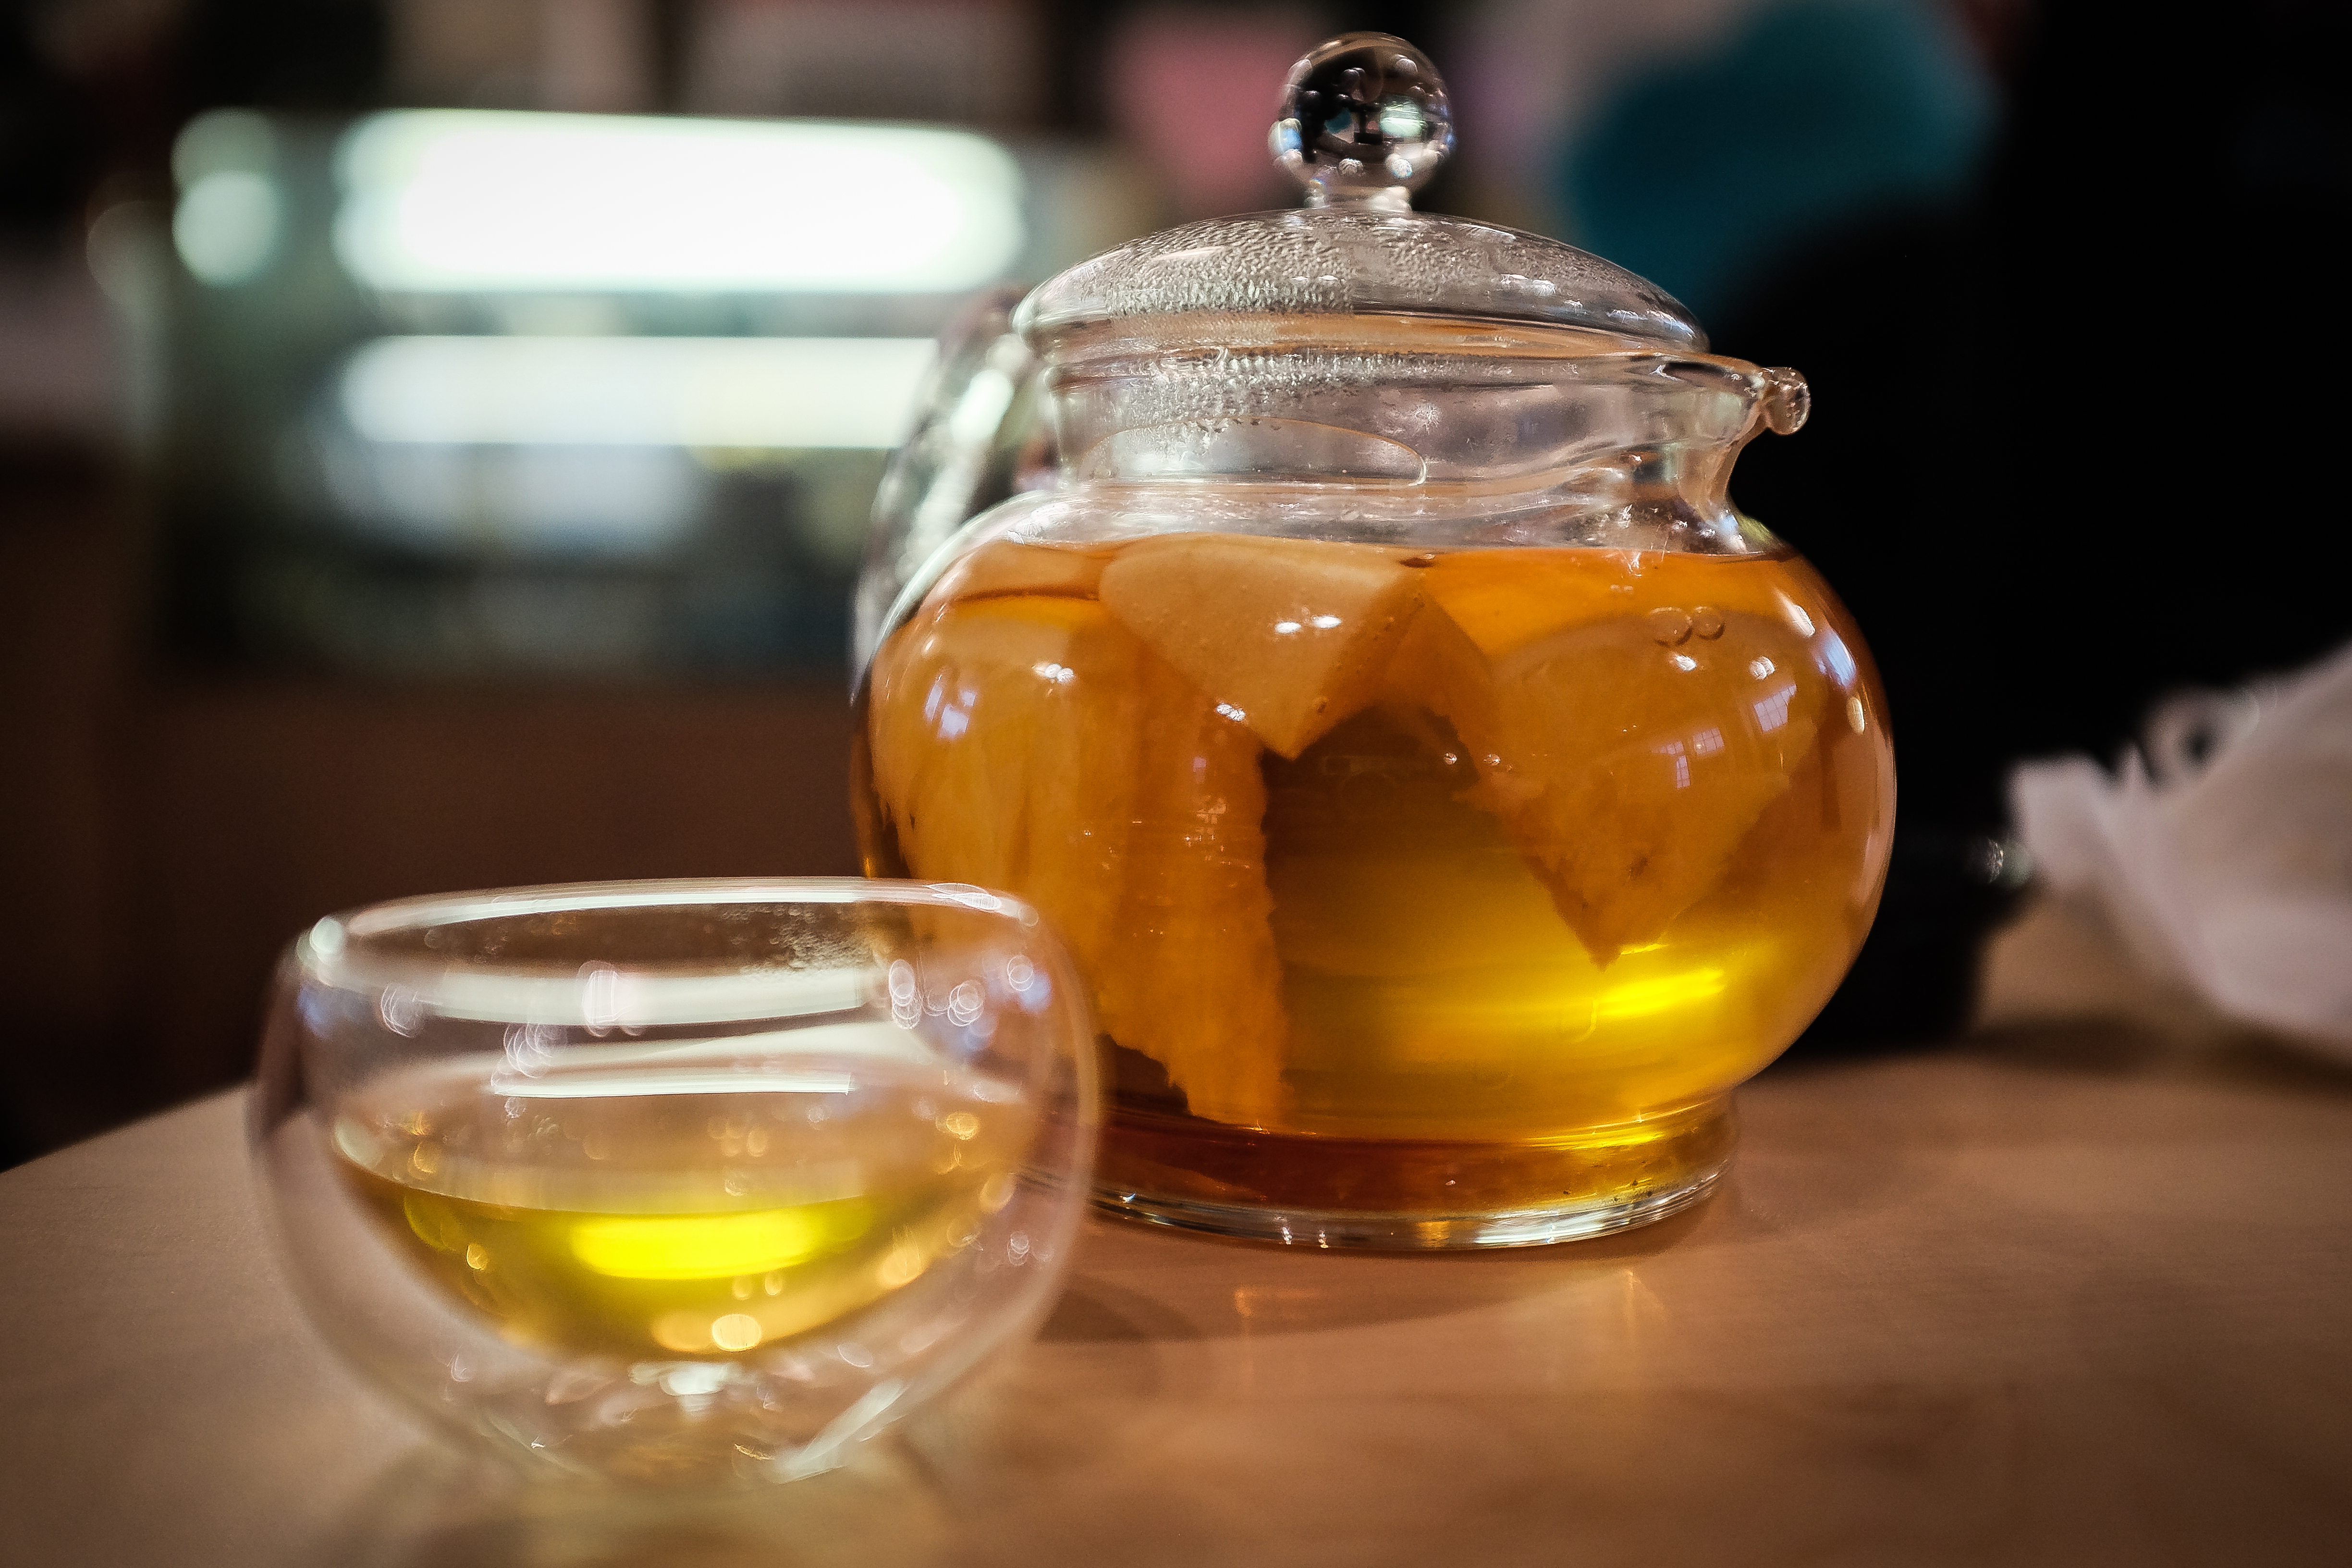
tea, food, produce, drink, alcohol, cocktail, colour, whisky, tee, liqueur, essen, teatime, flavor, erk ltung, hotdrinks, naturmedizin, heisgetr nk, heisgetr nke, alcoholic beverage, distilled beverage